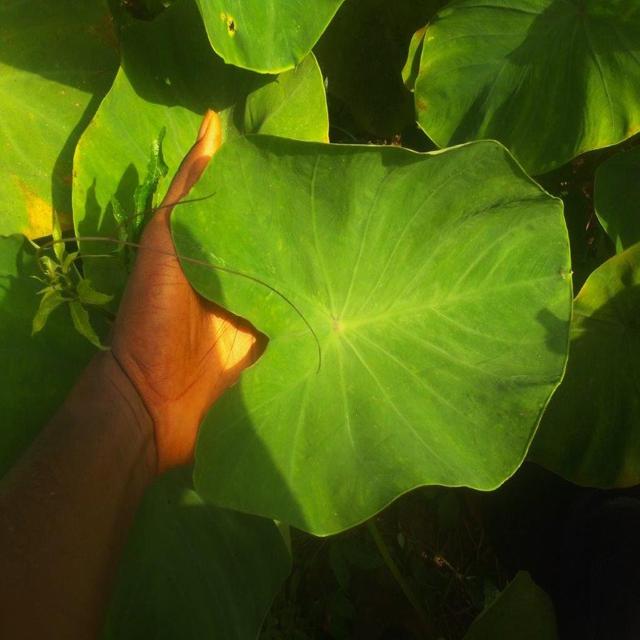
Label: Healthy